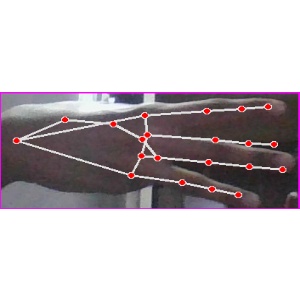
अक्षर: भ